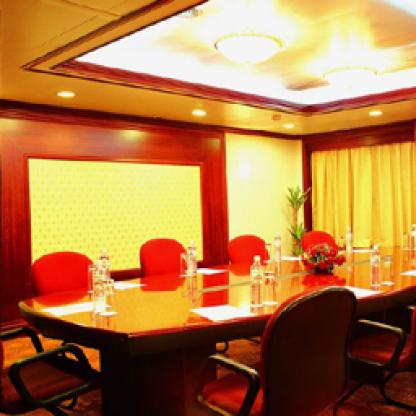
Scene: Indoor